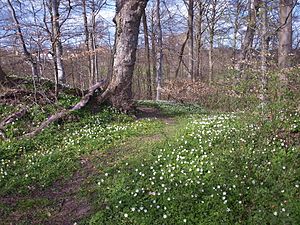
Harte Sogn
Natur i Harte, Påby Eng, april 2015
Påby Enge, 17. april 2015
Harte Sogn er et sogn i Kolding Provsti. Sognet ligger i Kolding Kommune; indtil Kommunalreformen i 1970 lå det i Brusk Herred. I Harte Sogn ligger Harte Kirke.